List of birds of Honduras

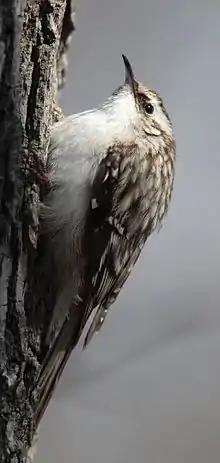
Brown creeper

Ovenbirds comprise a large family of small sub-oscine passerine bird species found in Central and South America. They are a diverse group of insectivores which gets its name from the elaborate "oven-like" clay nests built by some species, although others build stick nests or nest in tunnels or clefts in rock. The woodcreepers are brownish birds which maintain an upright vertical posture supported by their stiff tail vanes. They feed mainly on insects taken from tree trunks.